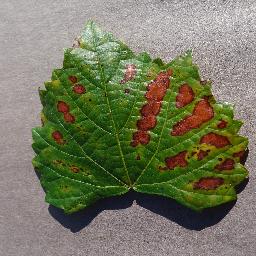
Label: Grape___Esca_(Black_Measles)